John Stanley (judge)

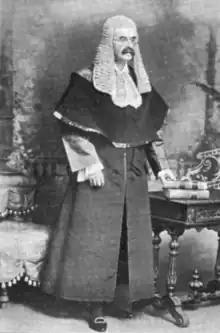

Sir John Stanley (22 November 1846 – 7 December 1931) was a Chief Justice of the North-Western Provinces in British India at the High Court of Allahabad. He was born in Armagh to the Stanley family of Derryhale, County Armagh, Ulster. He was educated at The Royal School, Armagh and at Trinity College Dublin.